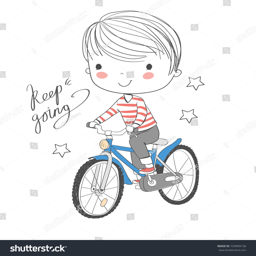
illustration of a young boy riding a bicycle